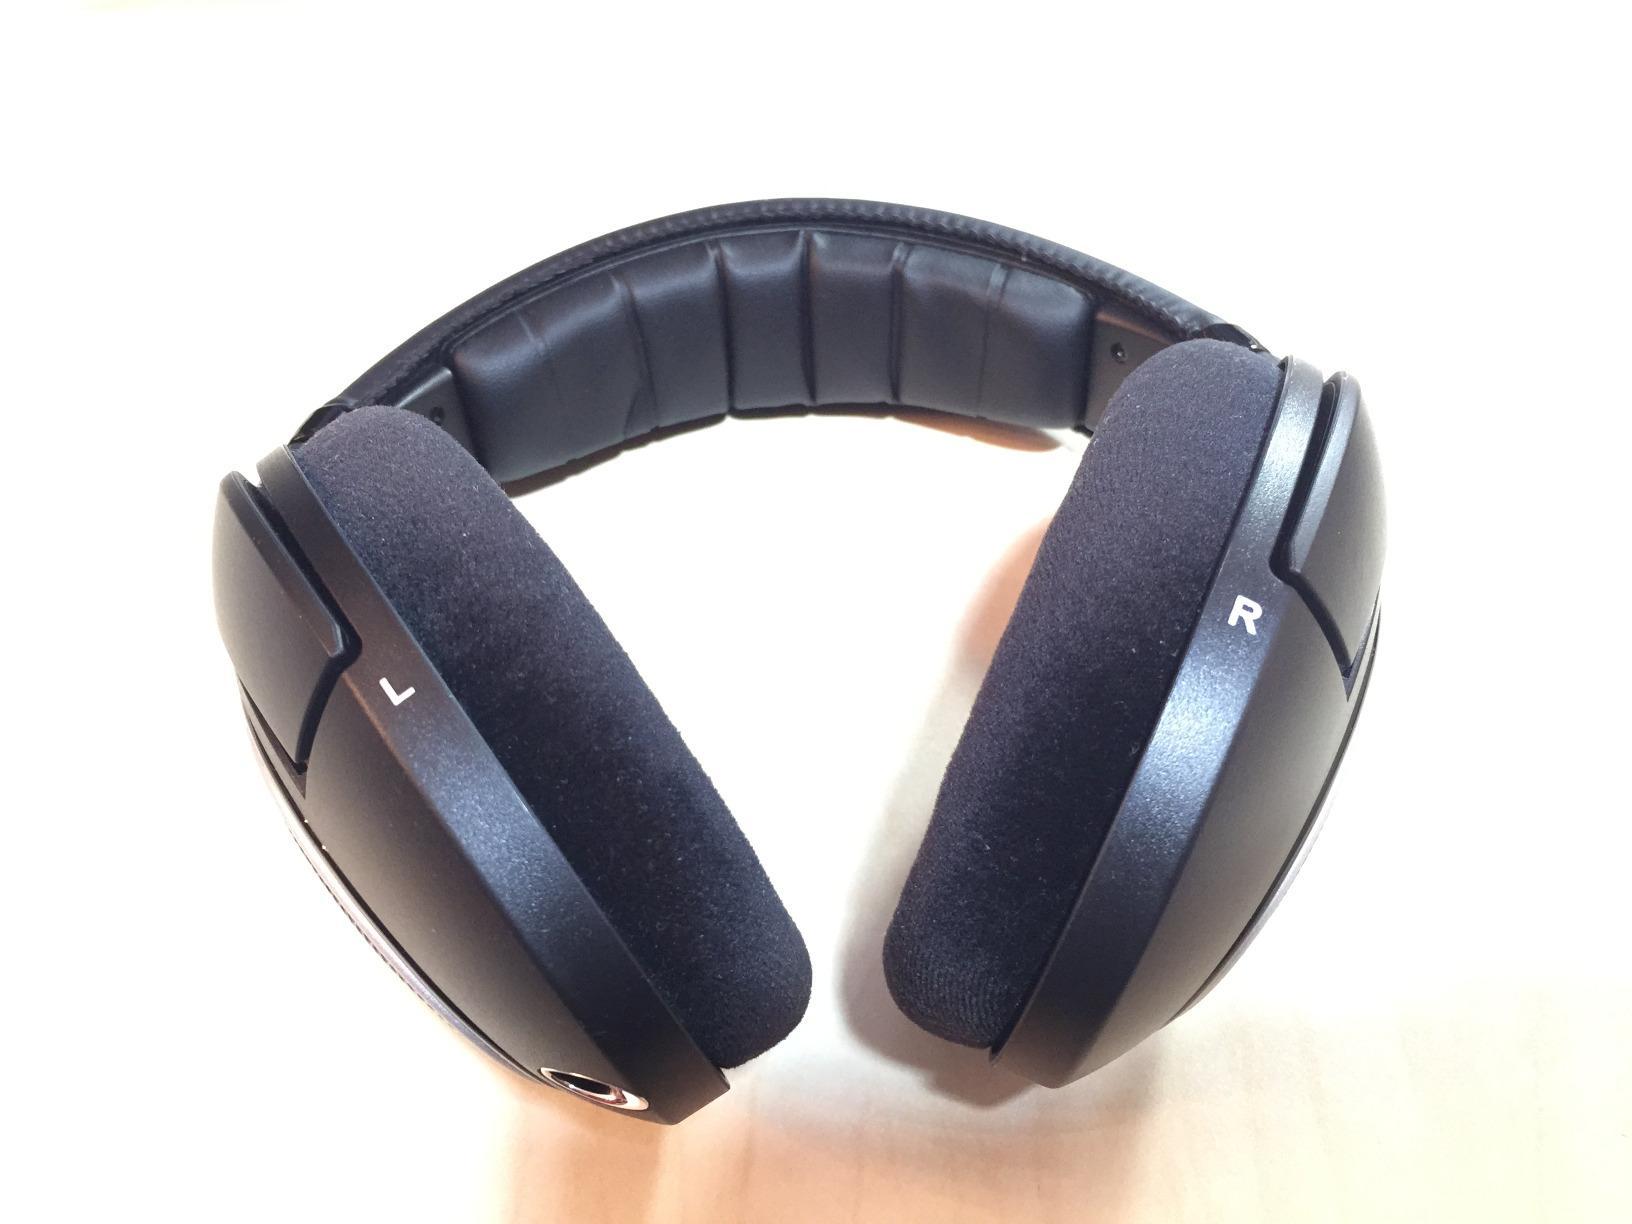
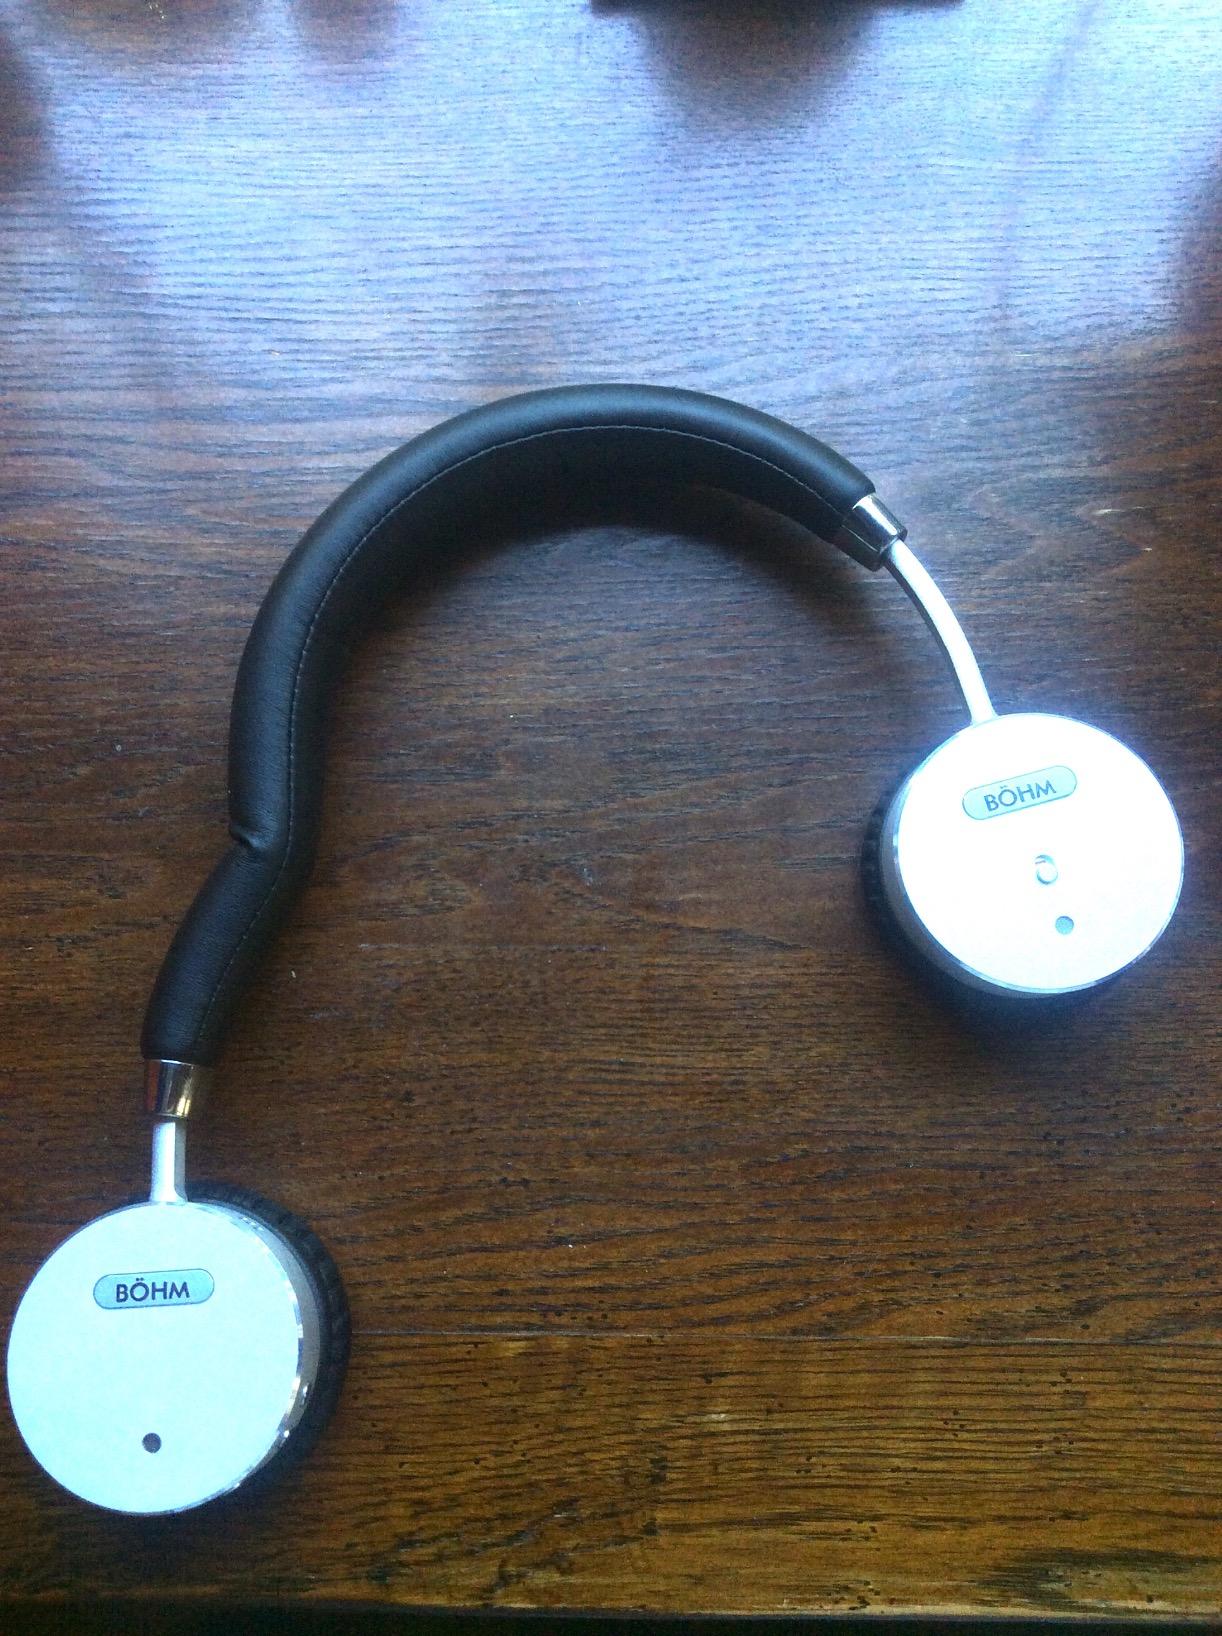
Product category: headphones
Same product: no